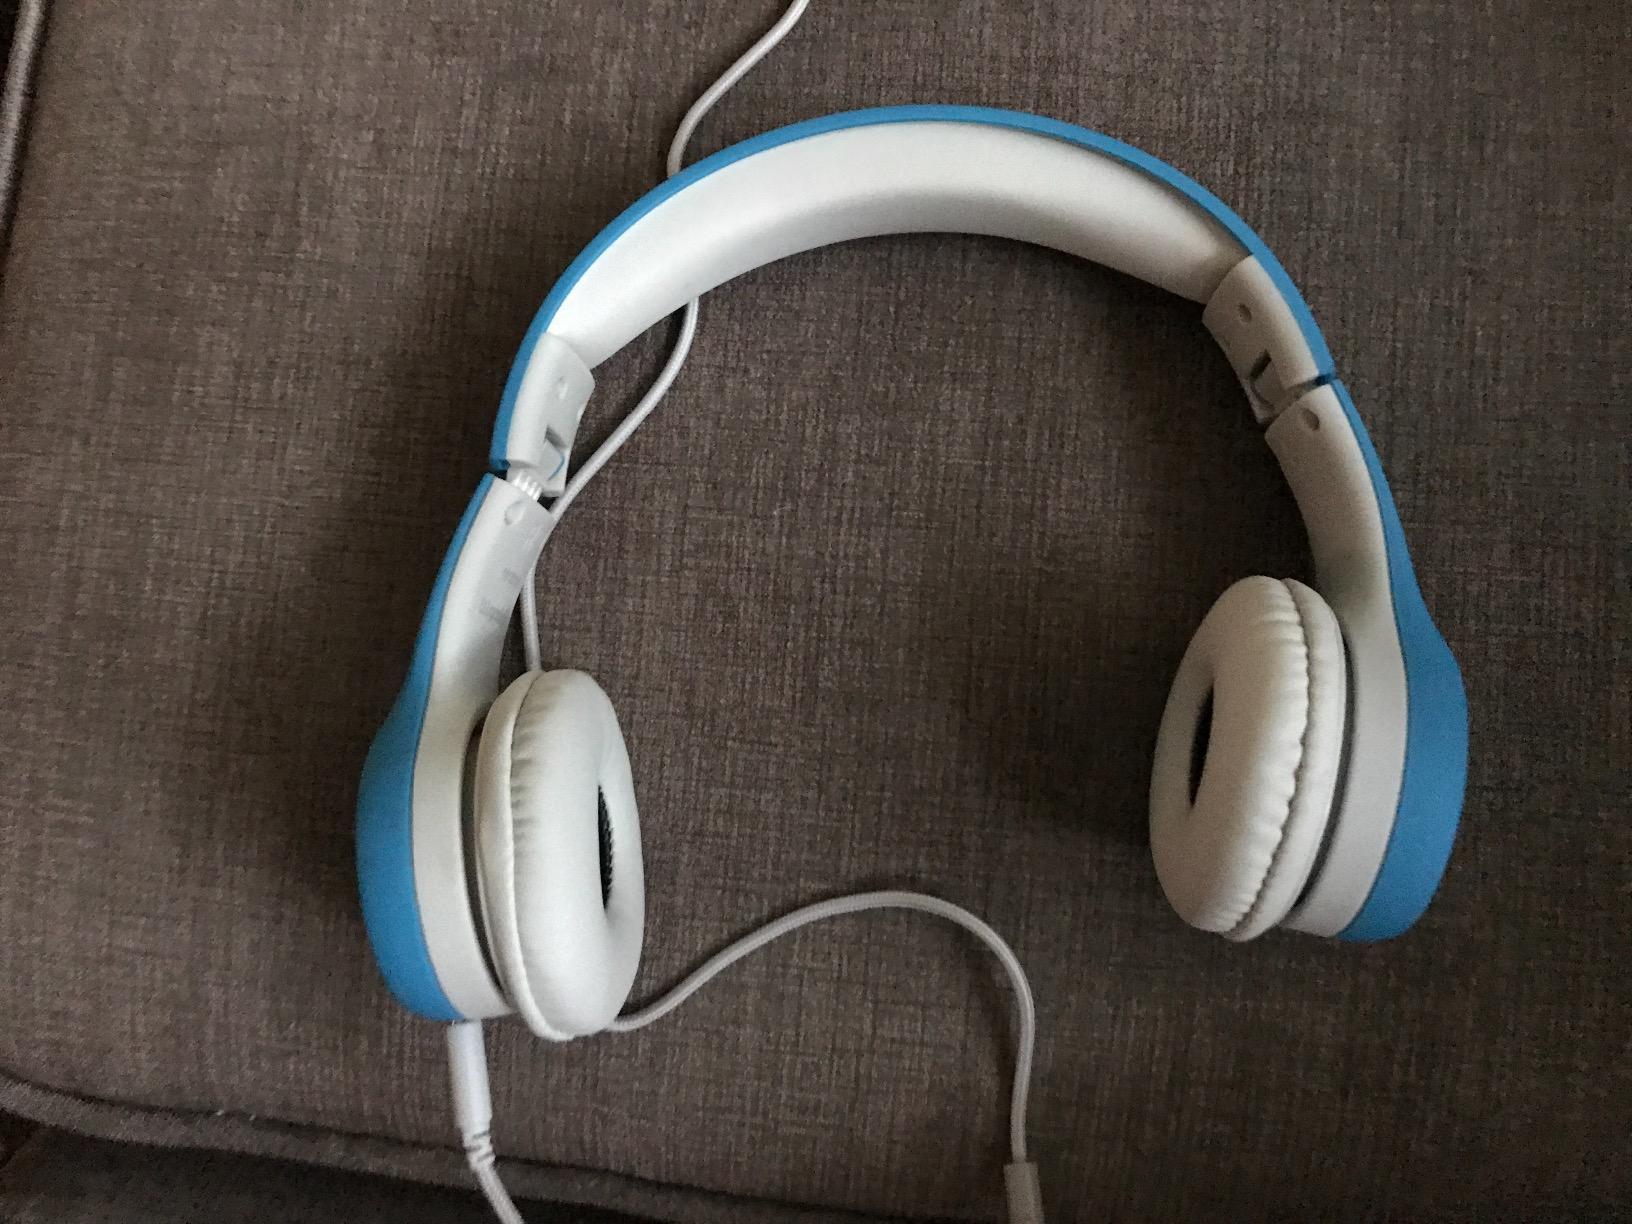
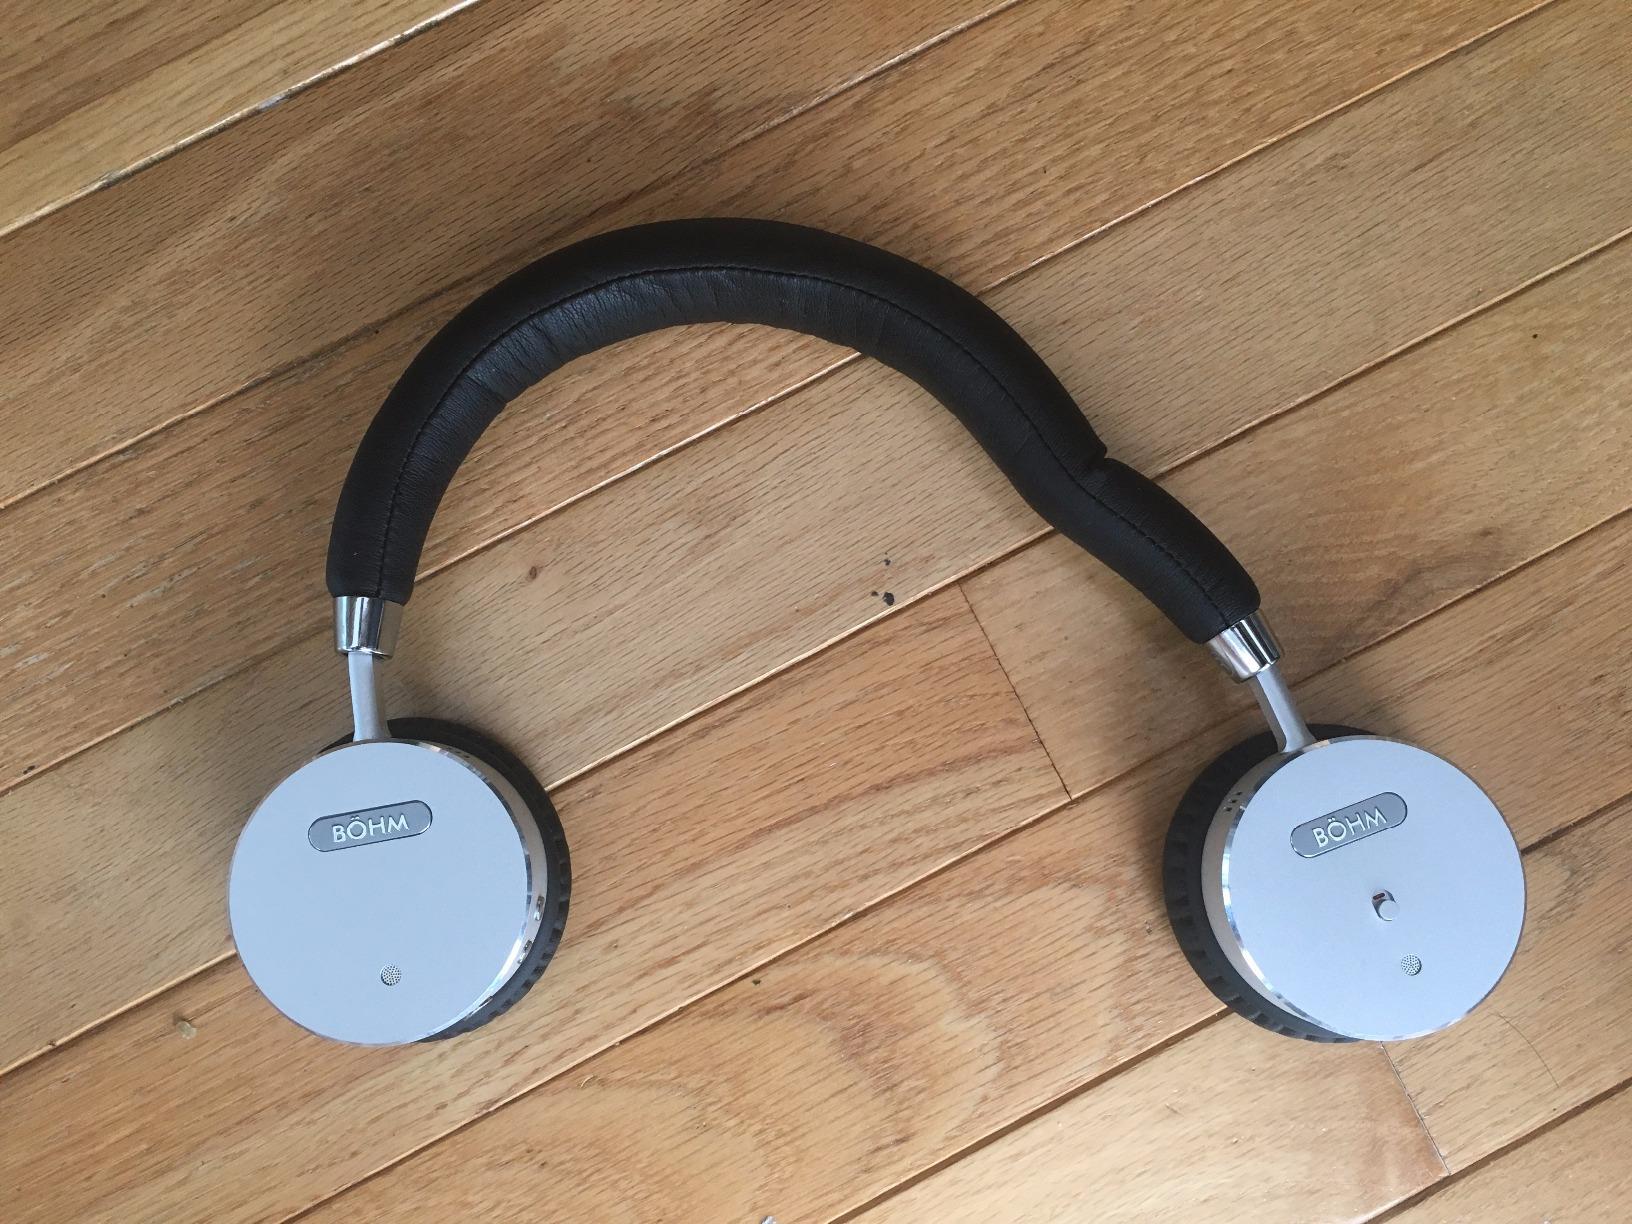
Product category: headphones
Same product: no